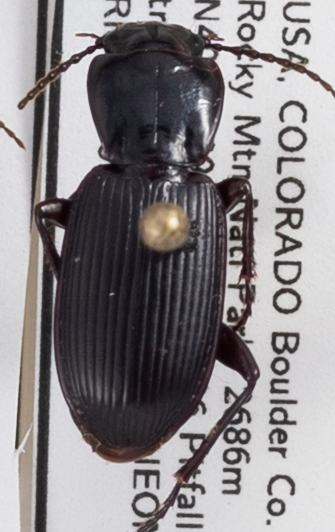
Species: Pterostichus protractus
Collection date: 2022-08-16
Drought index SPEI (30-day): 0.39
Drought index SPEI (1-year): -1.348
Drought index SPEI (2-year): -0.944